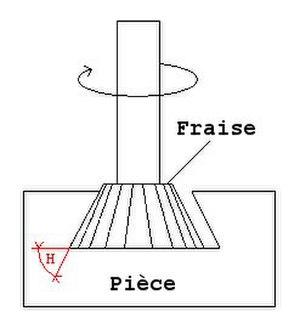
Shéma d'une fraise d'angle
La fraise est un outil qui permet d'usiner la matière. Elle est généralement utilisée sur une fraiseuse pour faire du fraisage.